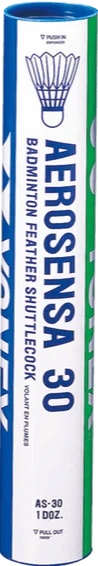
Yonex Aerosensa 30
YONEX AEROSENSA fjerboller er den offisielle fjerbollen for verdens ledende internasjonale turneringer. Den nøyaktig konstruerte teknologien i hver lettvekts YONEX-fjærskyttel er grundig kontrollert og testet for å garantere jevn ytelse. YONEX Feather Shuttlecocks er presisjonsprodusert for å sikre riktig hastighet, distanse og stabilitetsytelse.
Brand: Yonex
Category: Sporting Goods > Outdoor Recreation > Outdoor Games > Badminton > Shuttlecocks